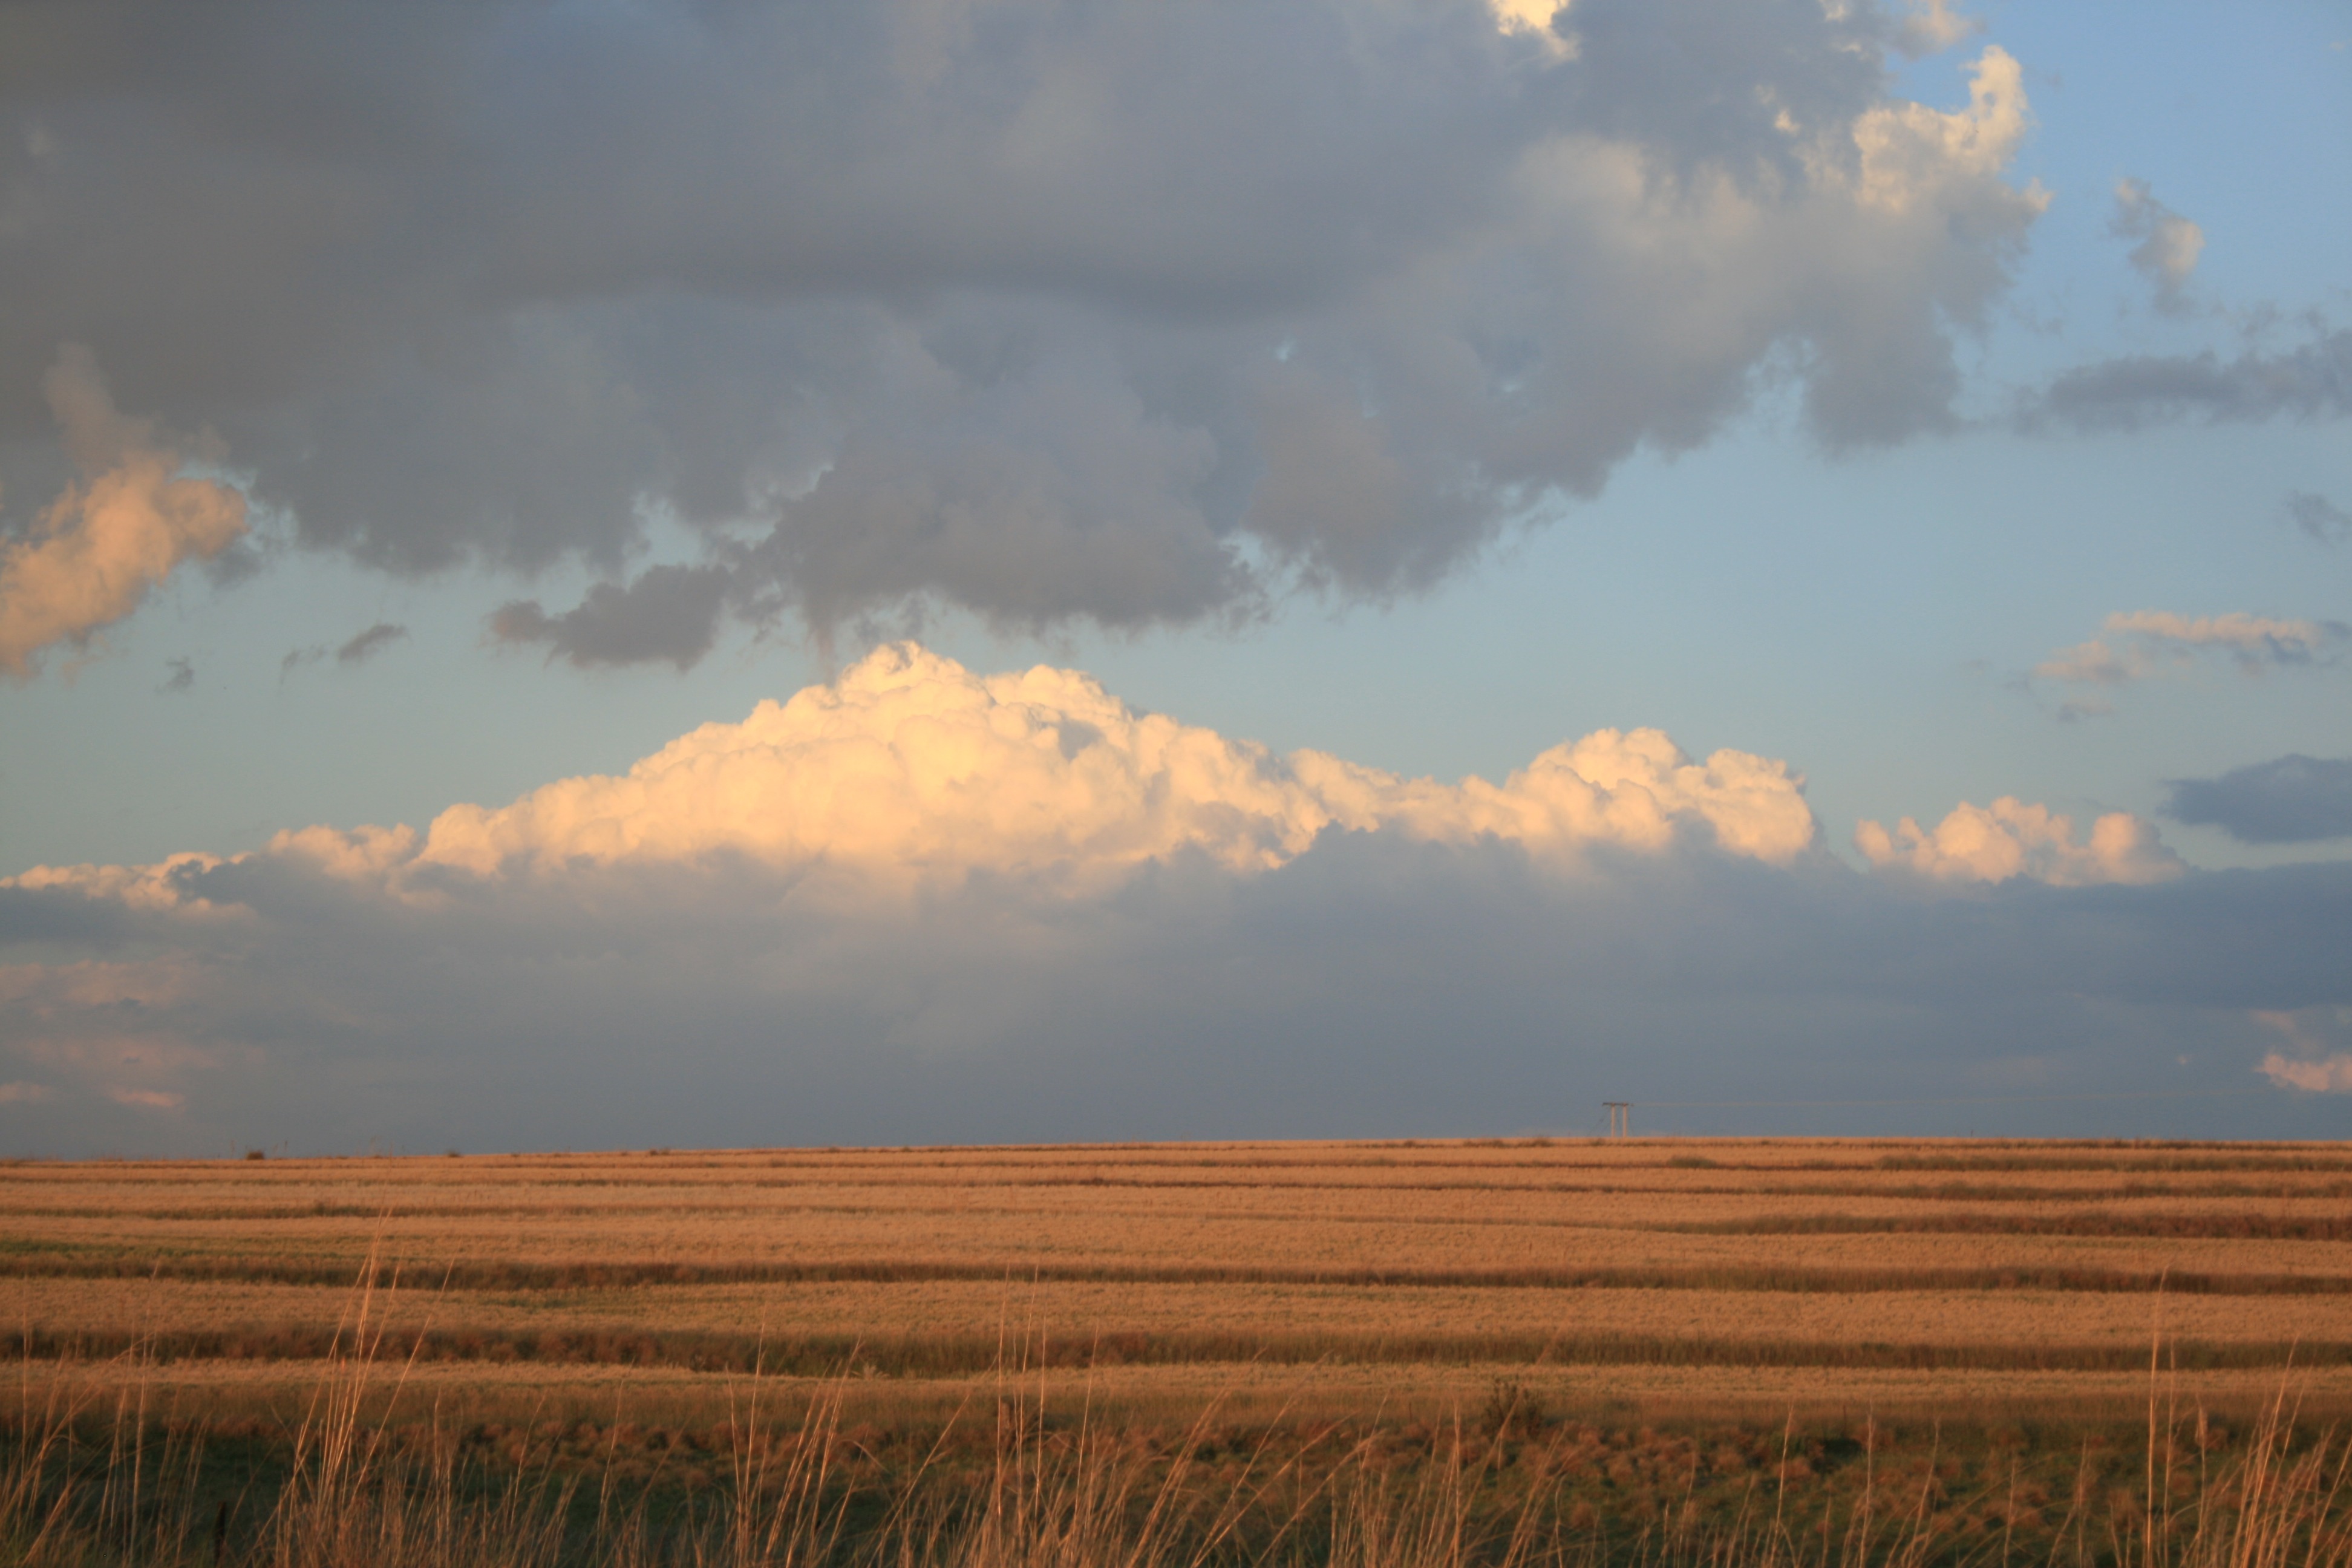
landscape, nature, grass, horizon, cloud, sky, sunrise, sunset, field, prairie, sunlight, morning, hill, dawn, dusk, evening, weather, glow, agriculture, plain, clouds, grassland, flat, steppe, rural area, meteorological phenomenon, atmospheric phenomenon, grass family, outstreched, deep ochre, white ridge